Augustine Tuillerie

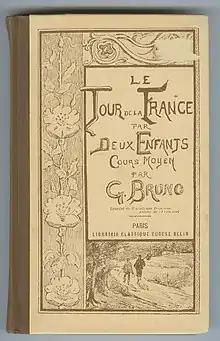
Tour de France par deux enfants

In 1869 she wrote a manual in the form of a coming of age story, "Francine" about a teenage boy entering working life. While a book on civic instruction and ethics it also discusses ideas around law, economics and science. She went on to write "The Tour of France by two children" in 1877. This book uses geography, history, and scientific knowledge in the telling of the story and became a standard book in schools. It is credited with being part of the unification of France through an idea of unity in diversity, bringing the various regional aspects of France under one national identify. She continued with these ideas in "Les Enfants de Marcel", which she published in 1887.